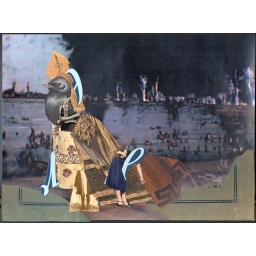
mother hen and her little baby birdie in a field with inky sky